Battle of Vuelta de Obligado

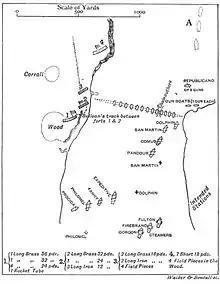
Plan of the battle

The Battle of Vuelta de Obligado took place on 20 November 1845, in the waters of the Paraná River, on its right bank and in the north of the province of Buenos Aires (Argentina), in a bend where the river narrows and turns, known as Vuelta de Obligado, in what is today the town of , in .